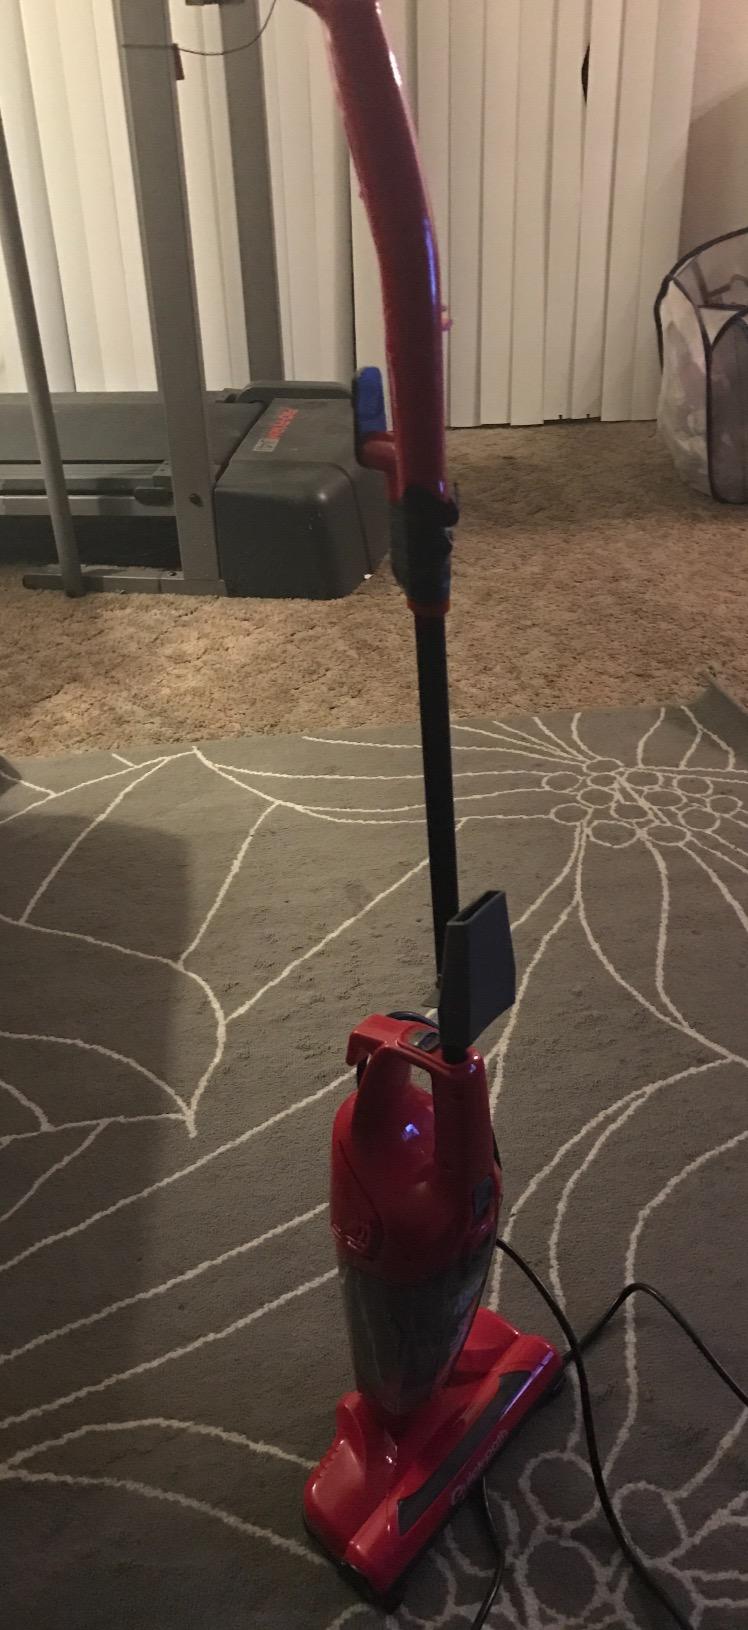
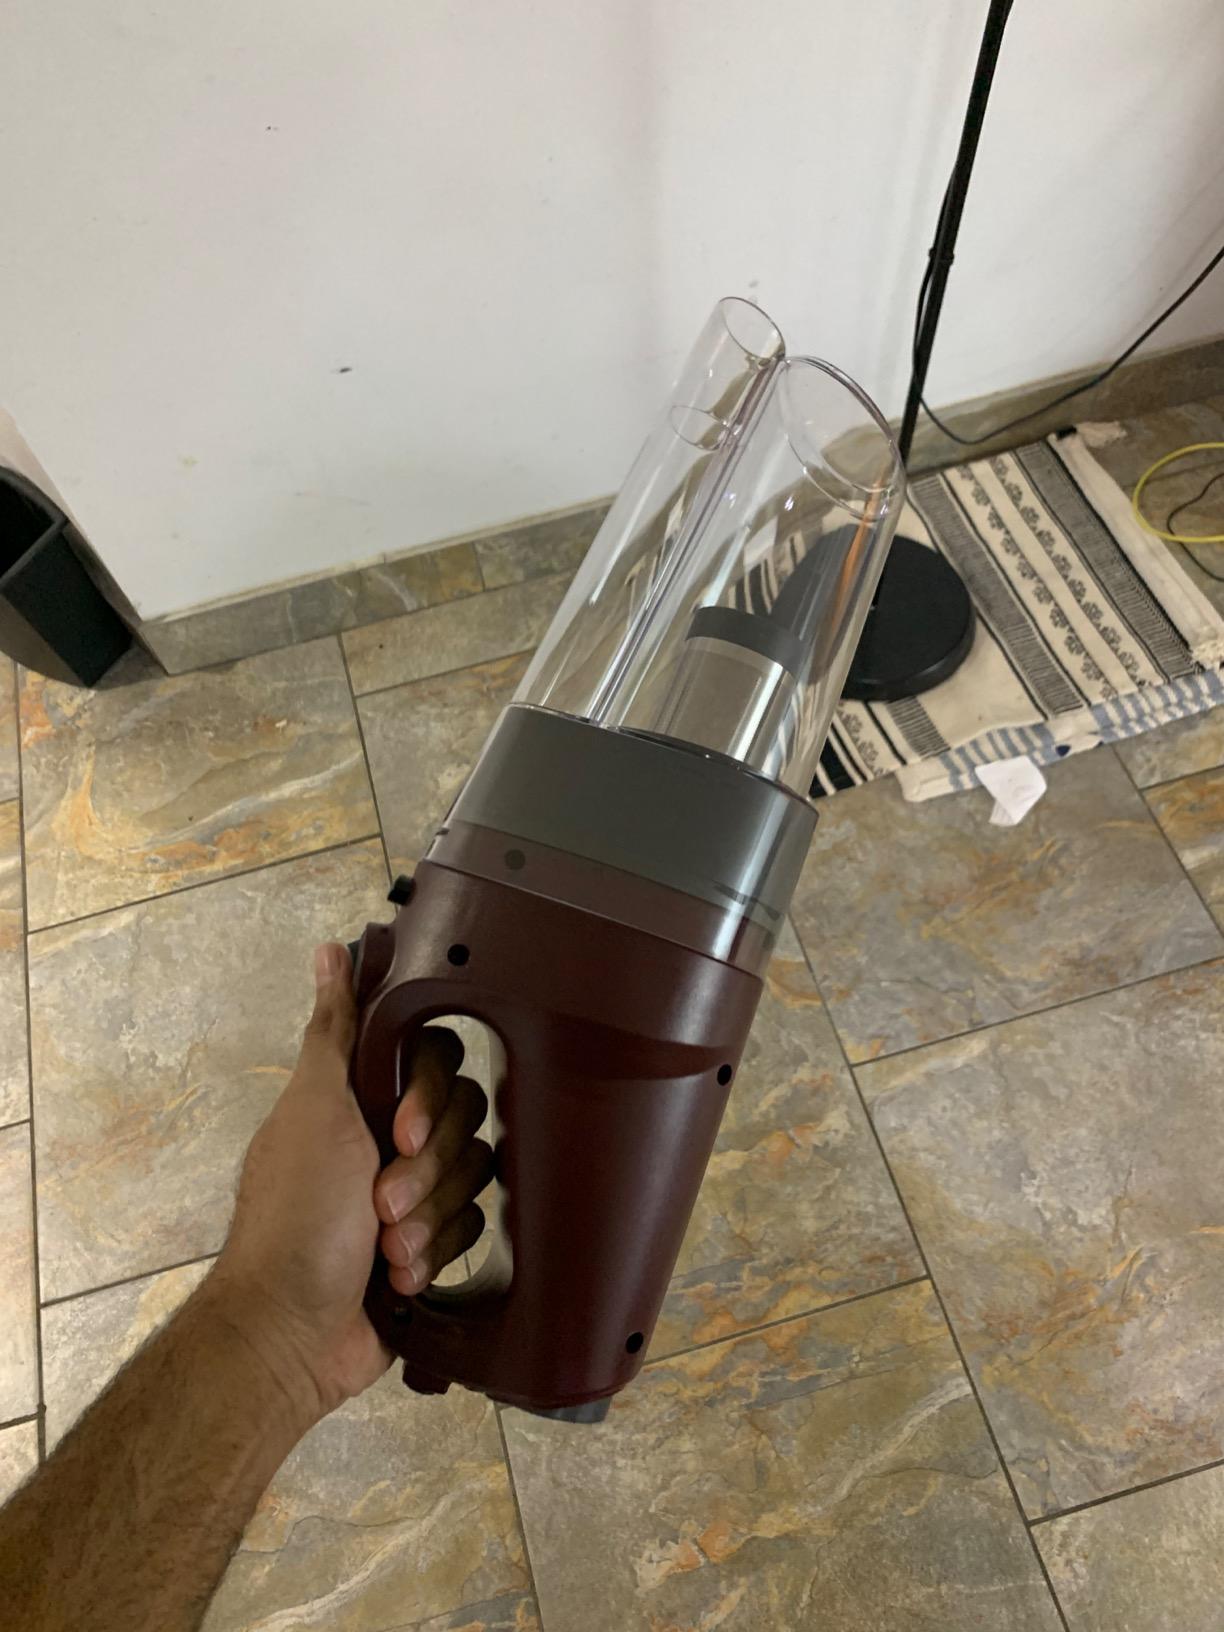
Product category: items_vacuum
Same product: no